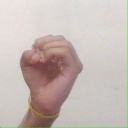
अक्षर: ऊ